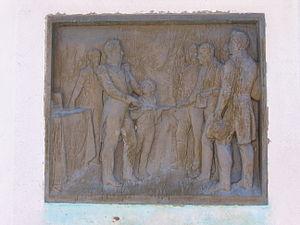
Amiral Duppré
Frédéric-Victor-Charles Chassériau est un conseiller d’État français et historiographe de la marine
Ville fortifiée, La Rochelle comporte de nombreux monuments de défense, dont les plus connus sont les tours médiévales du Vieux-Port, qui en gardent l’entrée et l’ont rendue mondialement célèbre. Durant son histoire, La Rochelle a perdu beaucoup de ses monuments, comme les remparts qui fortifiaient la ville et qui étaient percés par des portes également disparues. On estime ces disparitions aux alentours de 1910-1930 lors de l'expansion de La Rochelle avec notamment l'implantation de sa Gare. Entre 2016 et 2020, La Rochelle réalise de nombreux travaux, notamment contre les inondations qui lui permet en même temps de valoriser son patrimoine comme au Gabut, aux pieds de la tour saint-Nicolas mais également dans les rues du centre ville.